Niʻihau

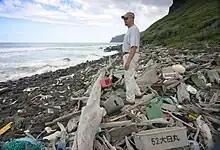
Trash deposited by the ocean on a windward Niihau beach

Elizabeth McHutchison Sinclair (1800–1892) purchased Niihau and parts of Kauai from Kamehameha V in 1864 for US$10,000 in gold (roughly $1.75 million as of July 2025). Sinclair chose Niihau over other options, including Waikīkī and Pearl Harbor. By around 1875, Niihau's population consisted of about 350 Native Hawaiians, with 20,000 sheep. This era marked the end of the art of Hawaiian mat-weaving made famous by the people of Niihau. ("Cyperus laevigatus"), a native sedge, used to grow on the edges of Niihau's three intermittent lakes. The stems were harvested and used to weave (mats), considered the "finest sleeping mats in Polynesia". The mats were valued by and foreign visitors alike, but by the end of the 19th century, Hawaiians had stopped weaving due to changes in population, culture, economics, and the environment.